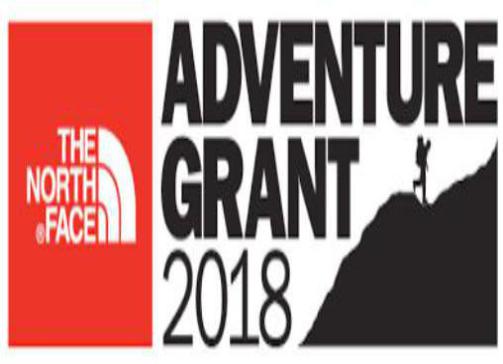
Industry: Clothes